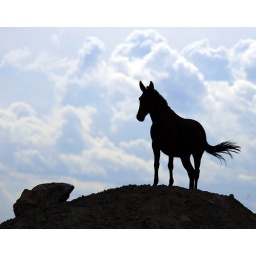
The silhouette of a horse sits over a mound in a field in Syracuse, Utah, Wednesday, September 29, 2004. (Alan Murray/Standard-Examiner)